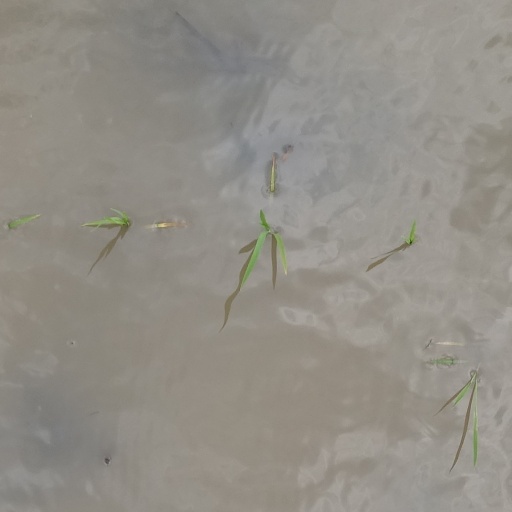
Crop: rice